Overdominance

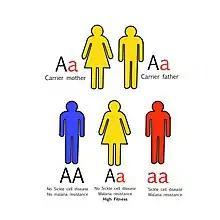
Sickle cell anemia overdominance

An example of overdominance in humans is that of the sickle cell anemia. This condition is determined by a single polymorphism. Possessors of the deleterious allele have lower life expectancy, with homozygotes rarely reaching 50 years of age. However, this allele also yields some resistance to malaria. Thus in regions where malaria exerts or has exerted a strong selective pressure, sickle cell anemia has been selected for its conferred partial resistance to the disease. While homozygotes will have either no protection from malaria or a dramatic propensity to sickle cell anemia, heterozygotes have fewer physiological effects and a partial resistance to malaria.